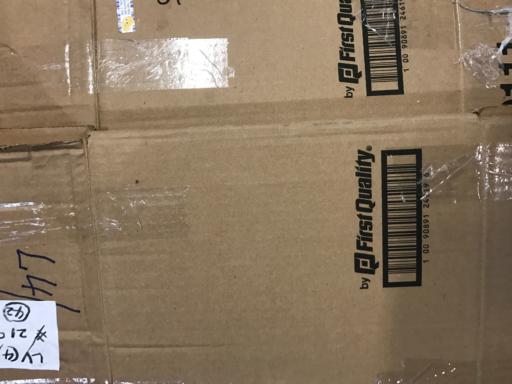
Label: cardboard